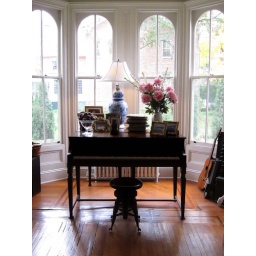
van schaak house bed & breakfast in kinderhook, upstate ny